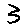
Label: 3